Swivel gun

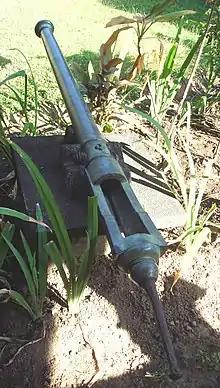
Bali Museum breech-loading swivel gun (Cetbang). Length: 1833 mm. Bore: 43 mm. Length of tiller: 315 mm. Widest part: 190 mm (at the base ring).

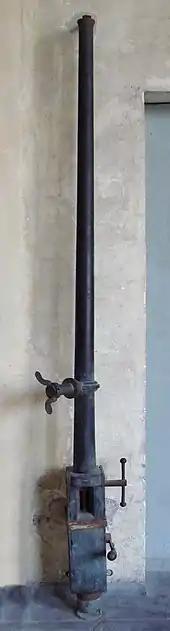

Breech-loading swivel guns were used to advantage at the bow and stern on warships, but were also used in fortifications.